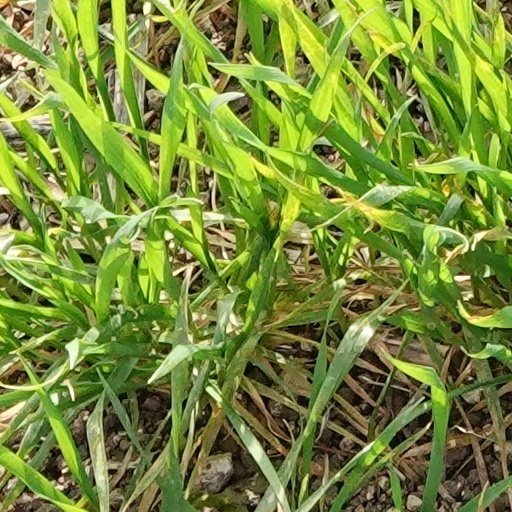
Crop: wheat